Christianity and Druze

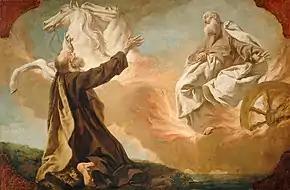
"Elijah Taken Up in a Chariot of Fire". Druze, and some Christians, believe that Elijah came back or reincarnated as John the Baptist.

Reincarnation is a paramount tenet in the Druze faith. There is an eternal duality of the body and the soul and it is impossible for the soul to exist without the body. Therefore, reincarnations occur instantly at one's death. While in the Hindu and Buddhist belief system a soul can be transmitted to any living creature, in the Druze belief system this is not possible and a human soul will only transfer to a human body. Furthermore, souls cannot be divided into different or separate parts and the number of souls existing is finite. A male Druze can be reincarnated only as another male Druze and a female Druze only as another female Druze. A Druze cannot be reincarnated in the body of a non-Druze. The cycle of rebirth is continuous and the only way to escape is through a complete soul purification . When this occurs, the soul is united with the Cosmic Mind and achieves the ultimate goal.